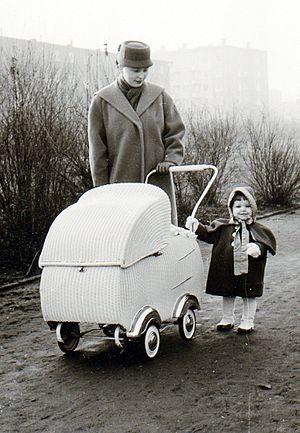
Lloyd Loom est un procédé de fabrication d’ameublement inventé en 1917 par l'Américain Marshall Burns Lloyd. Il consiste à enrouler du papier kraft autour d’un fil métallique pour obtenir des fibres de papier ensuite tressées en nattes sur un métier à tisser.